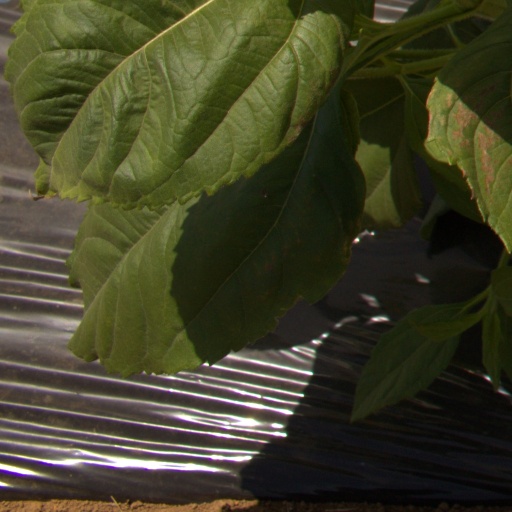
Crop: Jerusalem artichoke